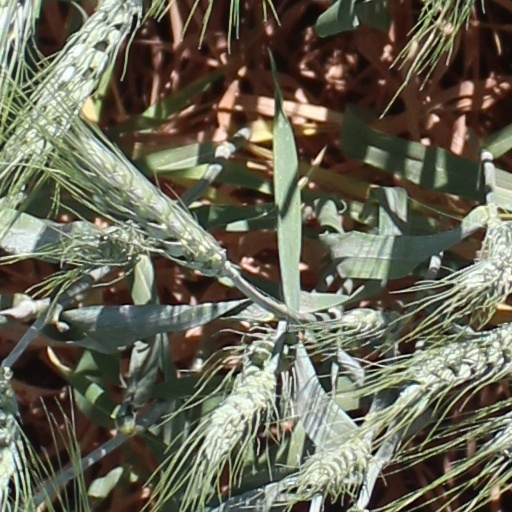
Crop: wheat